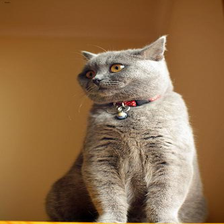
Species: cat
Breed: British Shorthair